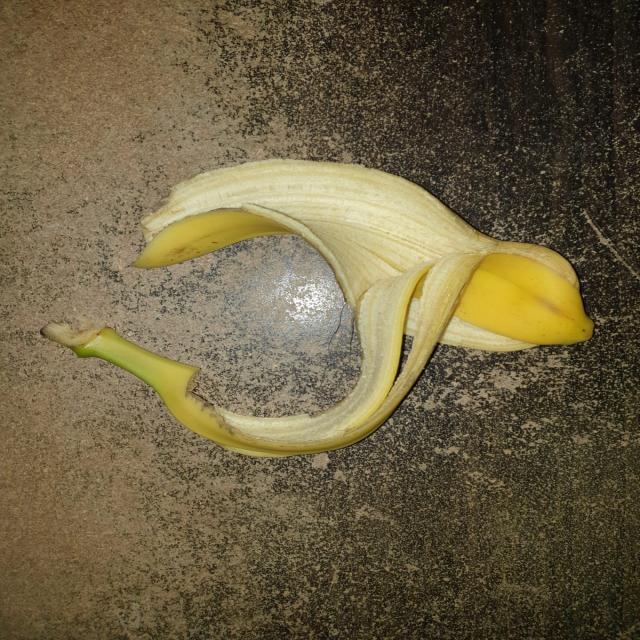
Label: bananas